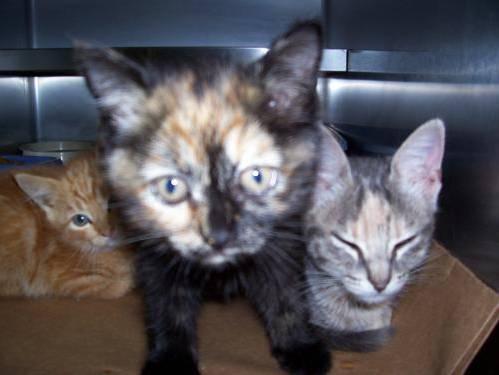
cat